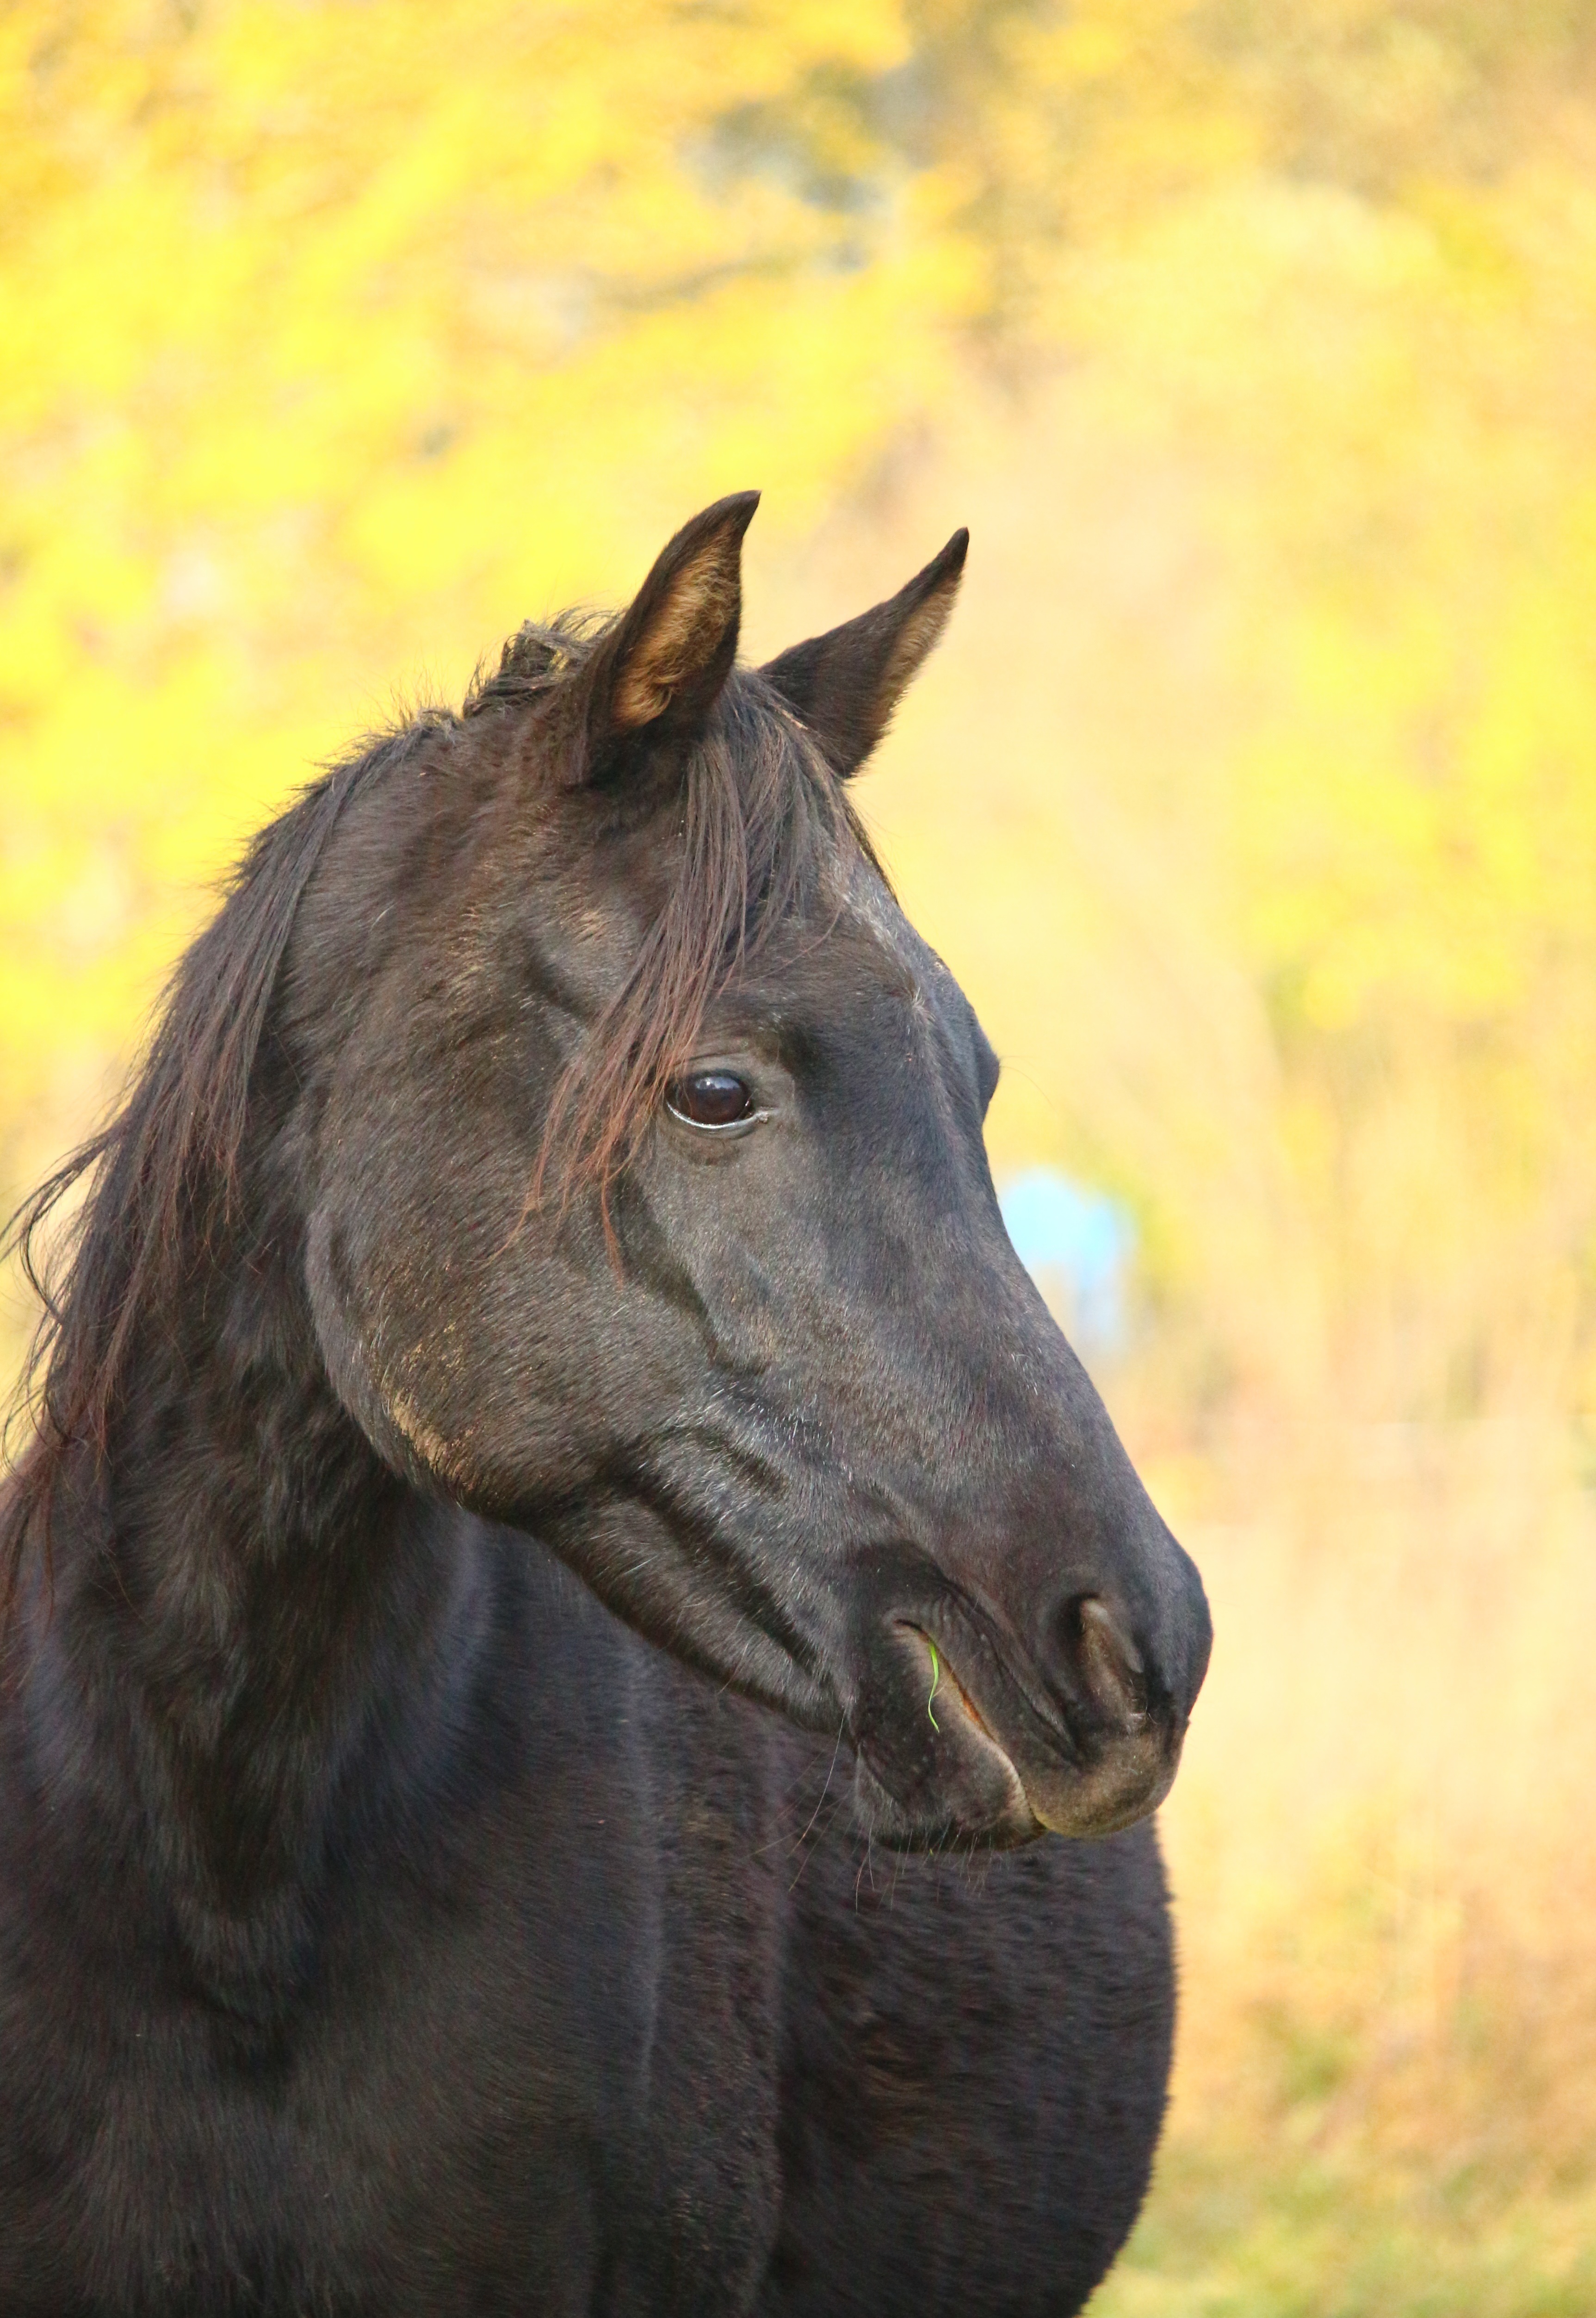
wildlife, pasture, horse, autumn, mammal, stallion, mane, fauna, head, vertebrate, mare, rap, coupling, foal, horse head, thoroughbred arabian, pferdeportrait, horse like mammal, mustang horse